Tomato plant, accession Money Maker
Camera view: horizontal (90 deg, fisheye); turntable rotation: 0 degrees
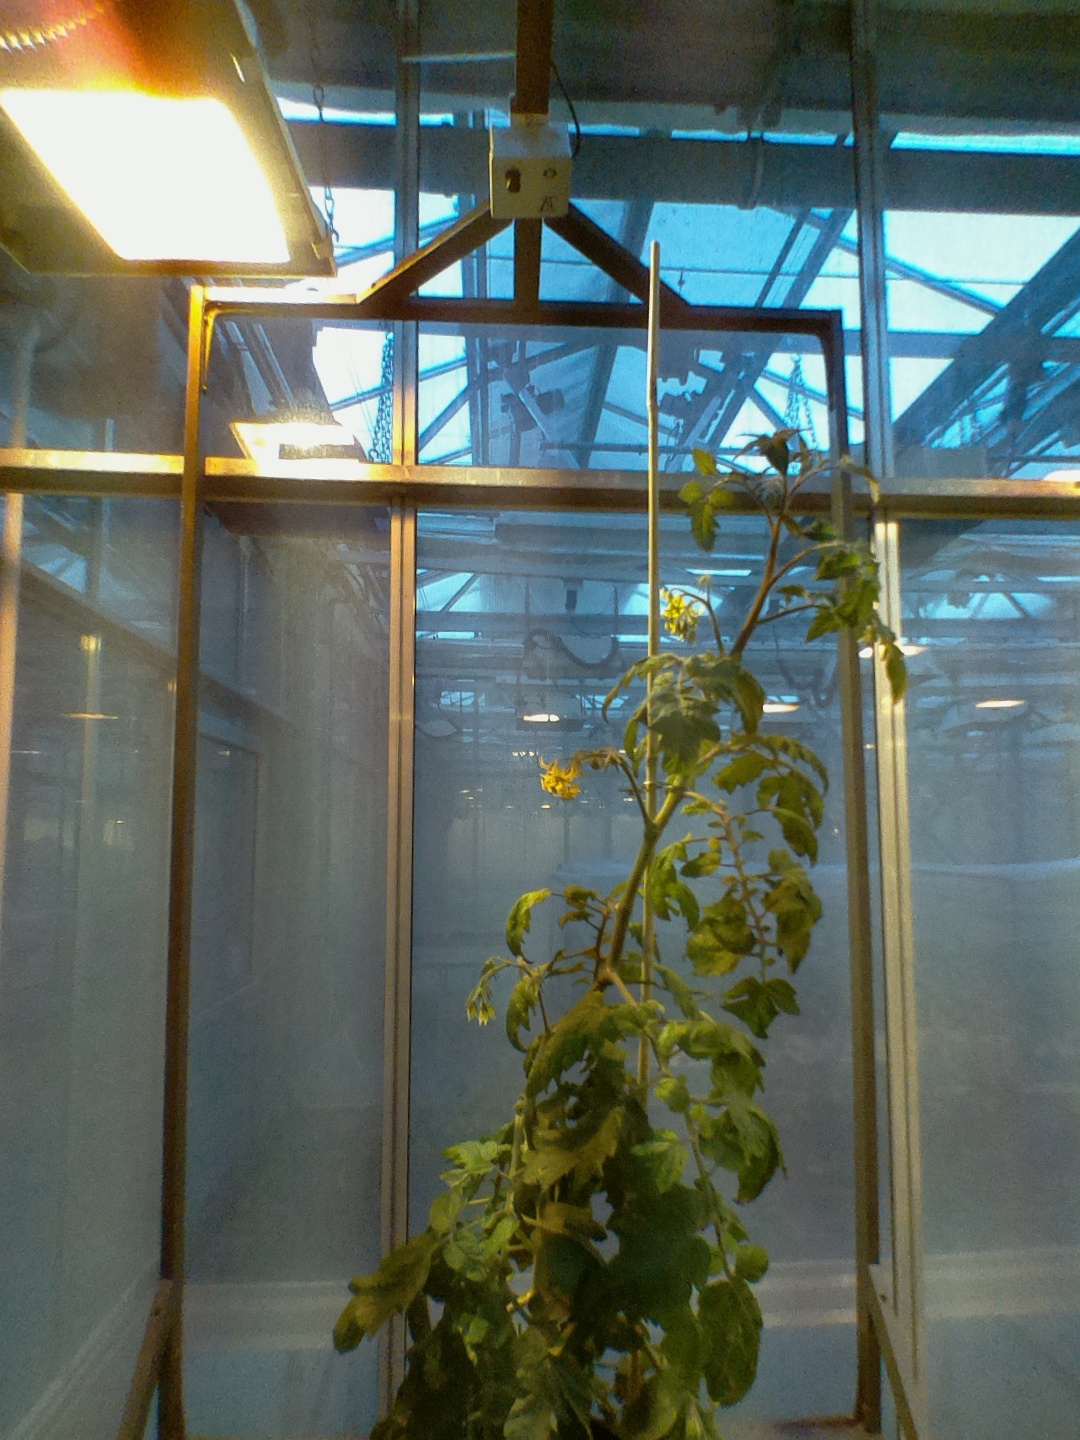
BBCH growth stage 70: Fruits at the main stem or branches visibles